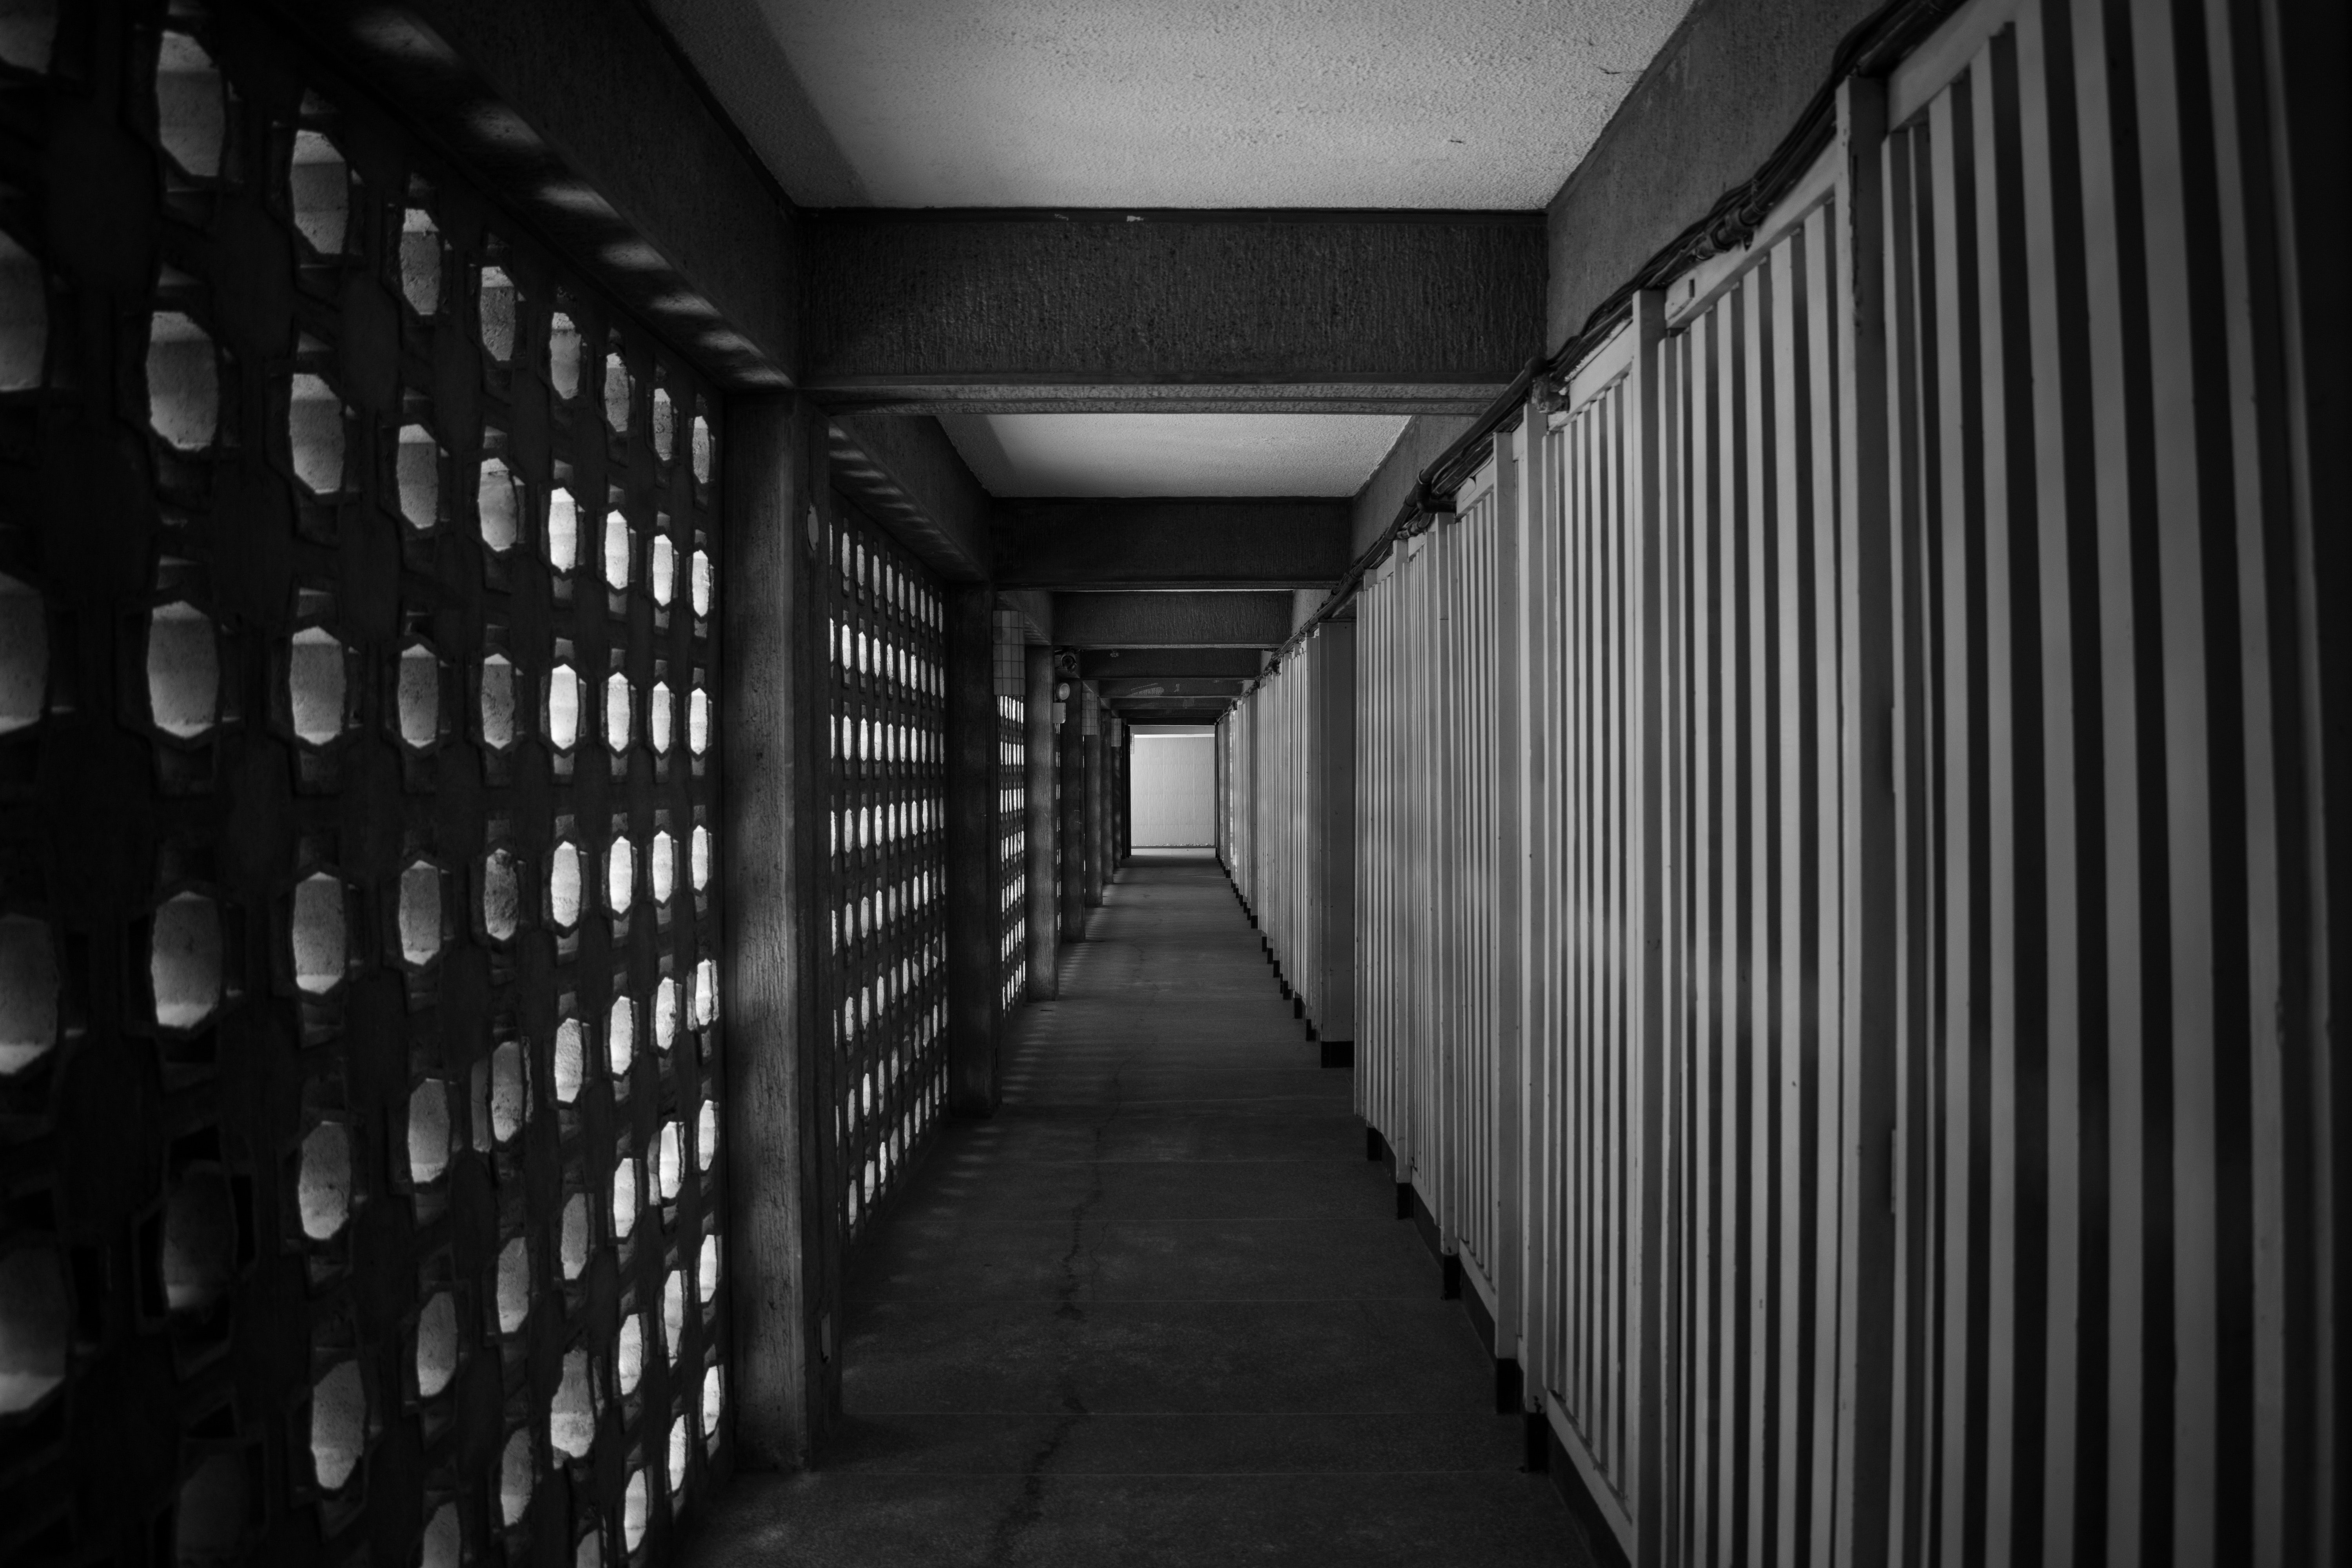
black, black and white, monochrome, architecture, line, monochrome photography, building, photography, darkness, symmetry, style